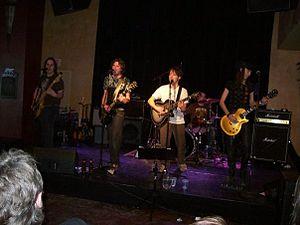
The Merry Makers:Marc-André Haché, Daniel Blais, Pierre Beaudoin, Jean-Philippe Major et Alain Bouchard
The Merry Makers est un groupe rock québécois qui fait sa marque avec son happy rock et sa reprise de Ça plane pour moi de Plastic Bertrand.